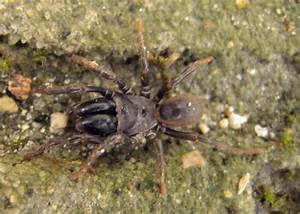
Label: spider